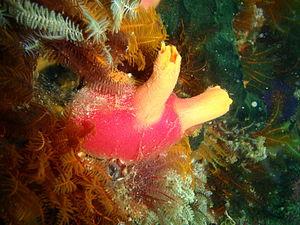
Ascidiidae est une famille de tuniciers de la classe des ascidies, placée dans l'ordre des Enterogona.
Les Phlebobranchia sont un ordre de tuniciers de la classe des ascidies.